Sigurður Þorvaldsson

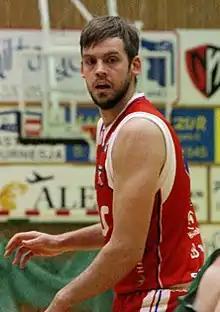
Sigurður in a game between Snæfell and Njarðvík in 2014

Sigurður Ágúst Þorvaldsson (born 25 November 1980) is an Icelandic basketball player and a former member of the Icelandic national team. During his career, he won the Icelandic championship and the Icelandic Cup four times each. He was a four-time Úrvalsdeild Domestic All-First Team member and in 2005 he was named the Úrvalsdeild Domestic Player of the Year.